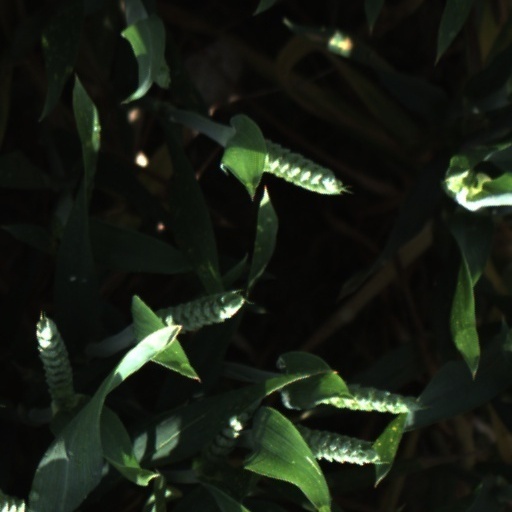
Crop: wheat